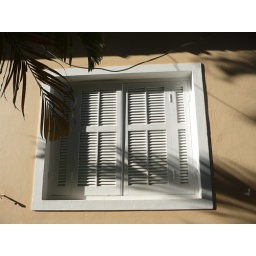
The window of my house in Tatui - in land of Sao Paulo Brazil